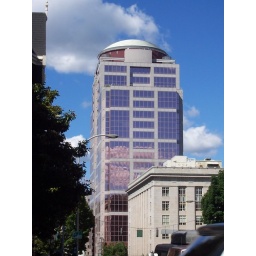
i like the reflections of the cloud in the windows